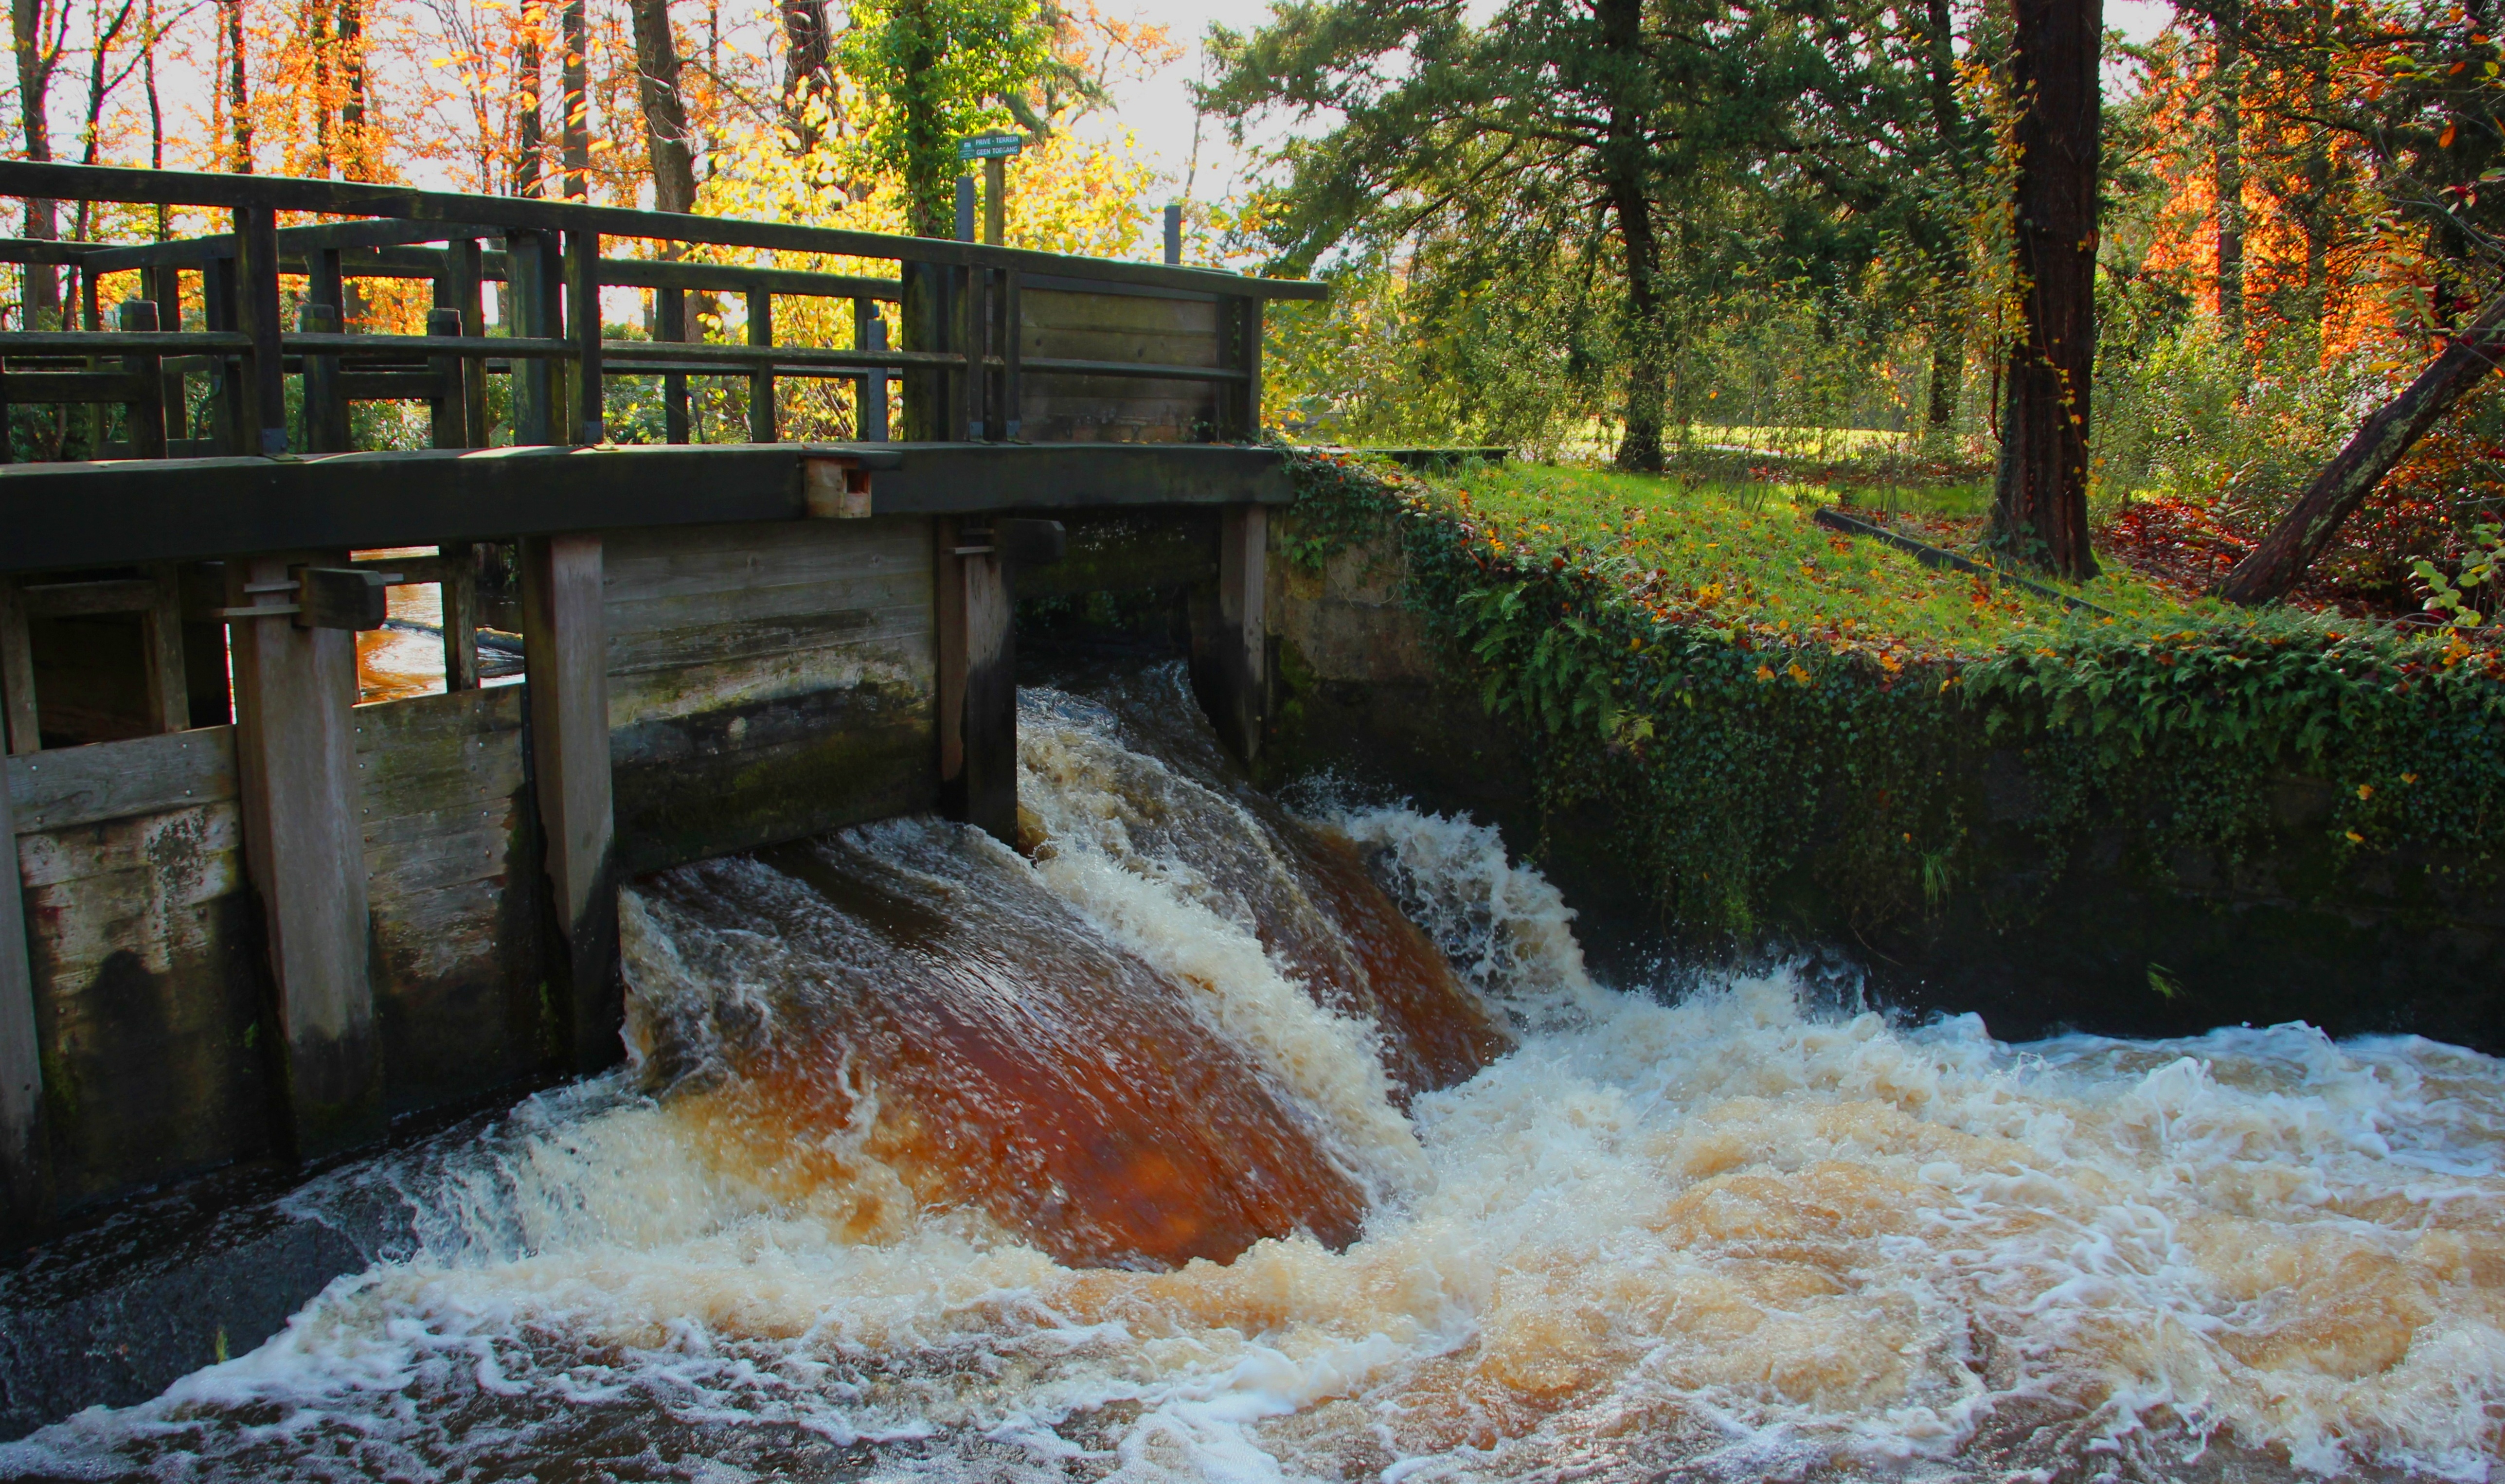
water, nature, waterfall, river, stream, autumn, rapid, season, waterway, body of water, water feature, watercourse